Mellismo

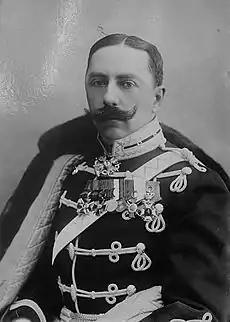
Jaime de Borbón

Many Carlist deputies and senators of the early 20th century turned Mellados: apart from Vázquez de Mella also Luis Garcia Guijarro, Dalmacio Iglesias García, José Ampuero y del Rio, Cesáreo Sanz Escartín, Ignacio Gonzales de Careaga and Víctor Pradera Larumbe; among regional leaders the key to be mentioned were Tirso de Olazábal, José María Juaristi, and Luis and Manuel Lezama Leguizamón (Vascongadas), Antonio Mazarrasa (Alava), Doña Marina and Florida (New Castile), Teodoro de Mas, , Tomás Boada Borrell and duque de Solferino (Catalonia), Manuel Simó Marín and Jaime Chicharro Sánchez-Guió (Valencia) and José Díez de la Cortina (Andalusia); the group was completed by two prolific journalists, Miguel Fernández (Peñaflor) and Claro Abánades Lopez. Most of the breakaways came from 2 regions: Vascongadas (especially Gipuzkoa) and Catalonia. Some of regional Jaimist dailies adhered to Mella, though the most important ones, "El Correo Español", "" and "", stood by the claimant. The impact on the rank-and-file was far less material. In regions where Carlism was a minor force, like Old Castile or Valencia, the breakup added to confusion and further marginalisation of the movement, but in Vascongadas, Navarre and Catalonia the rural social base of Carlism remained mostly intact.